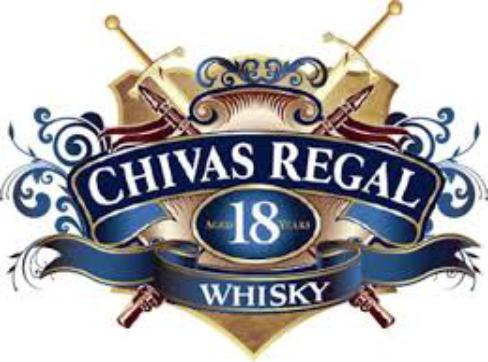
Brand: CHIVAS REGAL
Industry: Food